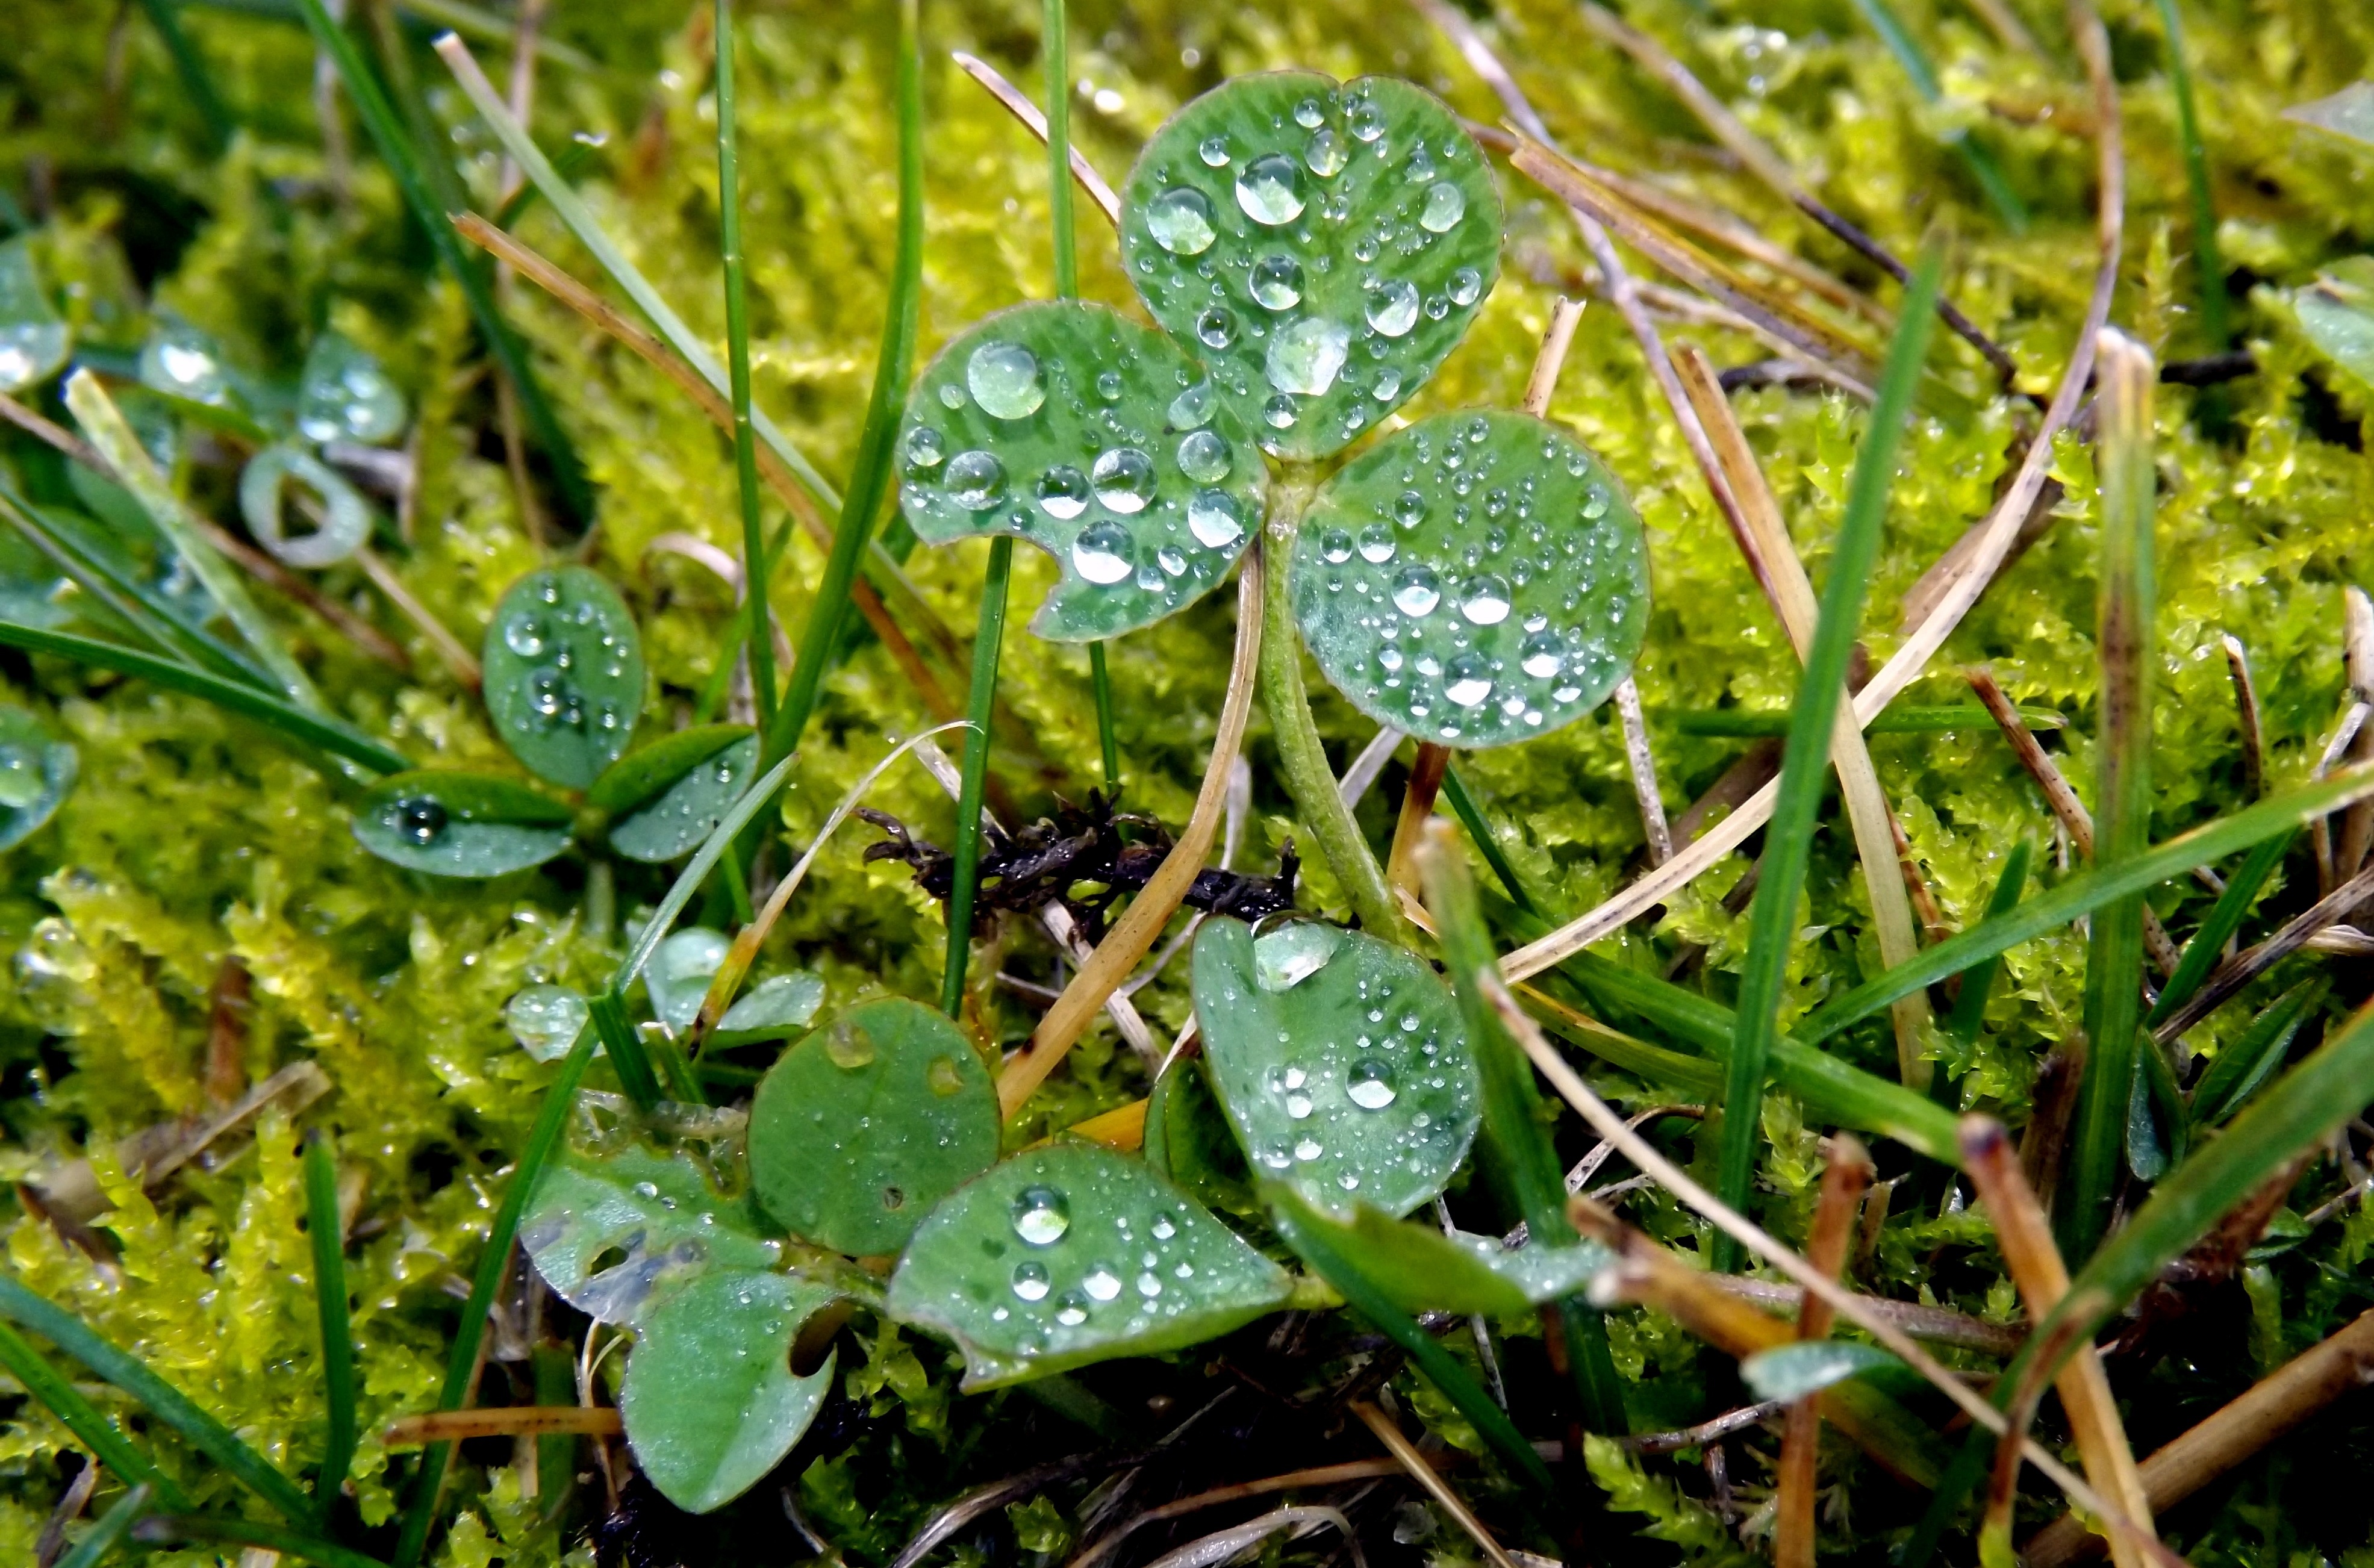
water, nature, grass, dew, plant, lawn, leaf, flower, green, herb, macro, botany, flora, clover, wildflower, shrub, moisture, macro photography, flowering plant, annual plant, land plant